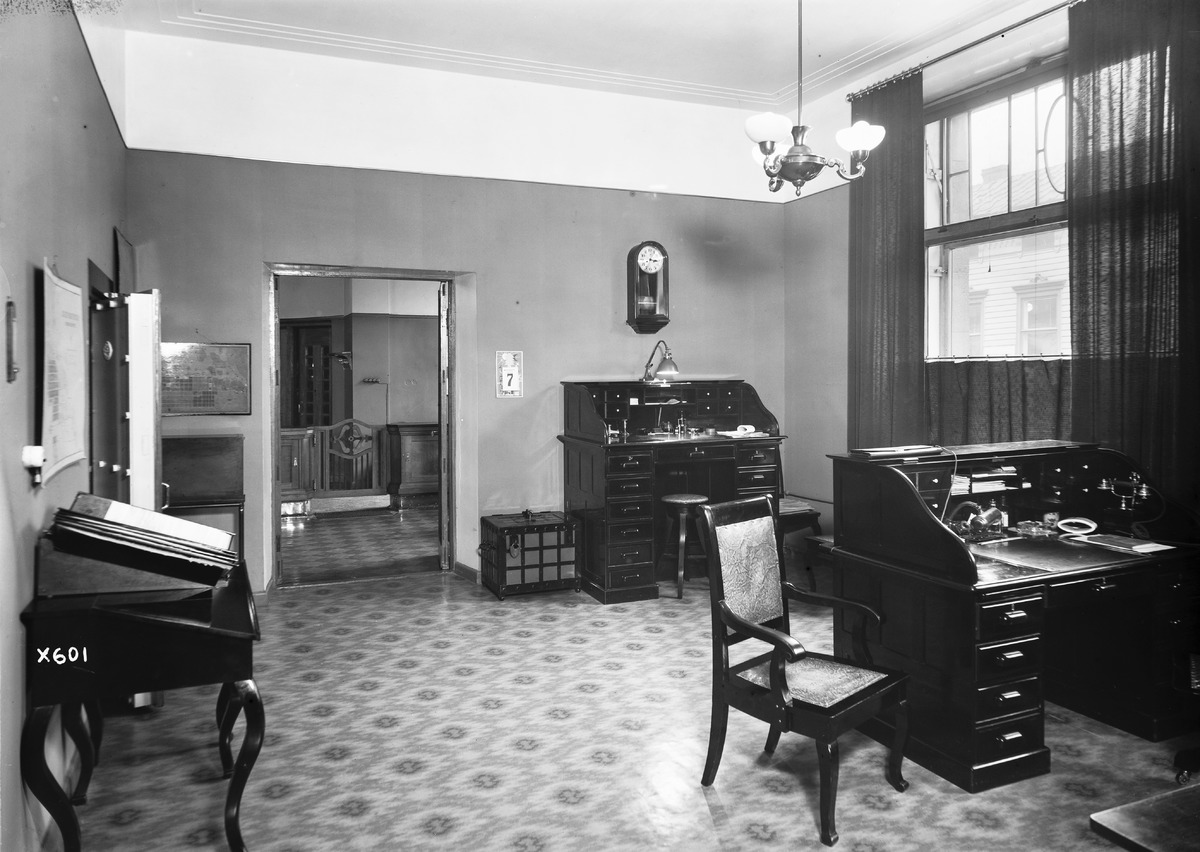
Oulun kaupungin säästöpankin huoneisto
The rooms of Oulu city's savings bank
sisällön kuvaus: Oulun kaupungin säästöpankin huoneisto 19.11.1935. Johtajan huone. content description: The rooms of Oulu City's Savings Bank on November 19, 1935. The manager's office.
Vuosi: 1935
Paikka: Suomi, Oulu, Suomi, Pohjois-Pohjanmaa, Oulu
Aiheet: Oulun kaupungin säästöpankki; sisäkuva; pankit; rakennukset; säästöpankit; toimistot; johtajat; pankinjohtajat; banks; savings banks; buildings; offices; managers; bank managers